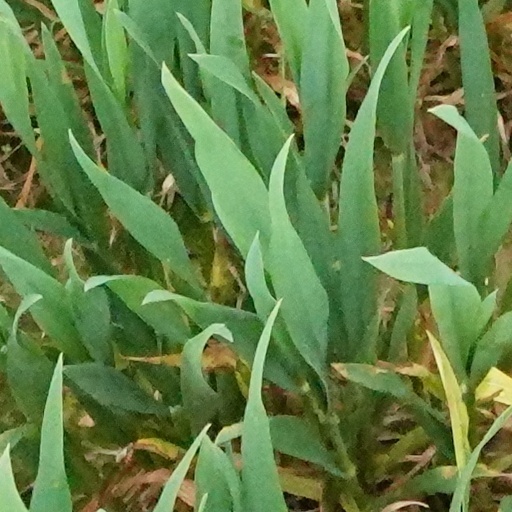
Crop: wheat